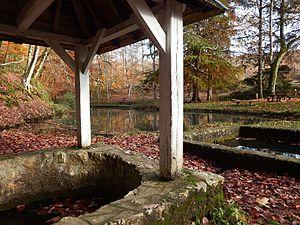
La Fontaine de la Coudre est un site majeur à la forêt de Bercé. Par le passé, on y dansait durant certaines fêtes populaires organisées en forêt de Bercé durant la belle saison.
La forêt de Bercé s'étend au sud du département de la Sarthe, sur les communes du Jupilles, Mayet, Lavernat, Beaumont-Pied-de-Bœuf, Thoiré-sur-Dinan, Chahaignes, Marigné-Laillé, Pruillé-l'Éguillé, Saint-Vincent-du-Lorouër, Saint-Pierre-du-Lorouër, Saint-Mars-d'Outillé.